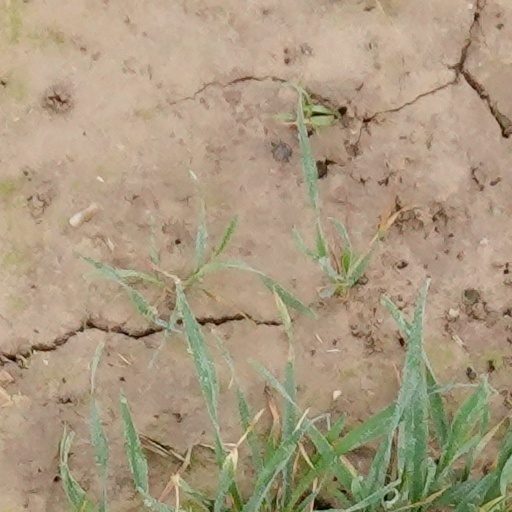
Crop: wheat